Chris Wyles

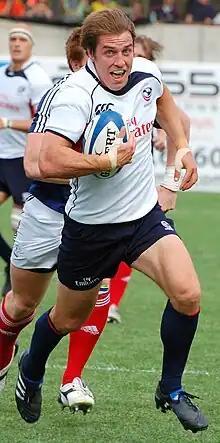
Wyles playing with the USA Eagles during the 2010 Churchill Cup vs. Russia

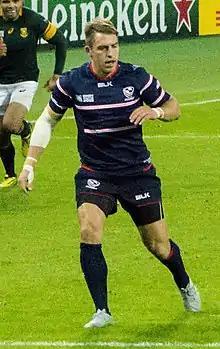
Wyles playing for the Eagles during the 2015 World Cup

Wyles first represented the USA National Rugby Sevens team at the 2007 Hong Kong Sevens. From there, he went on to captain the USA team in the IRB Sevens World Series. During his time with the USA National Sevens team, he scored an impressive 54 tries in 13 tournaments.